Plate glass university

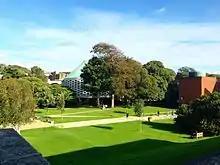
The University of Sussex, the first of the plateglass generation

A plate glass university (or plateglass university) is one of a group of universities in the United Kingdom established or promoted to university status in the 1960s. The original plate glass universities were established following decisions by the University Grants Committee (UGC) in the late 1950s and early 1960s, prior to the Robbins Report in 1963. However, the term has since expanded to encompass the institutions that became universities as a result of Robbins' recommendations.